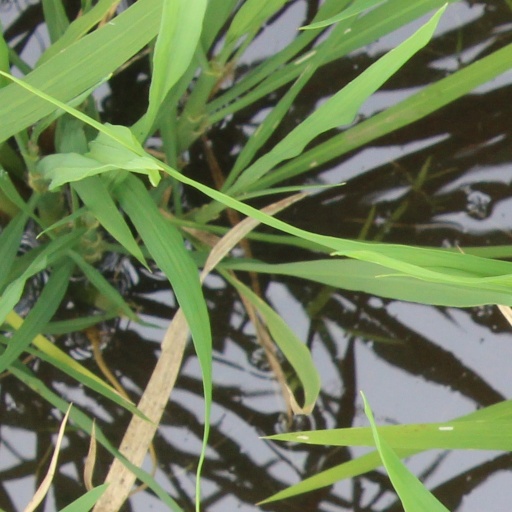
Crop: rice